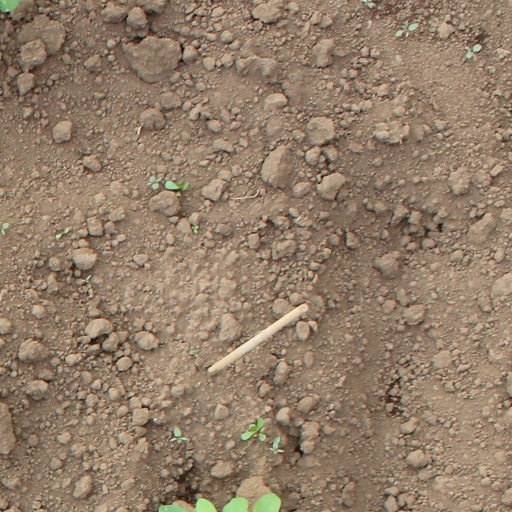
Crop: soybean